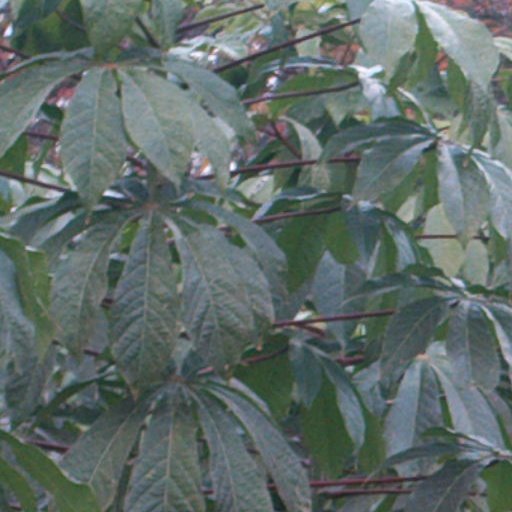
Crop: cassava